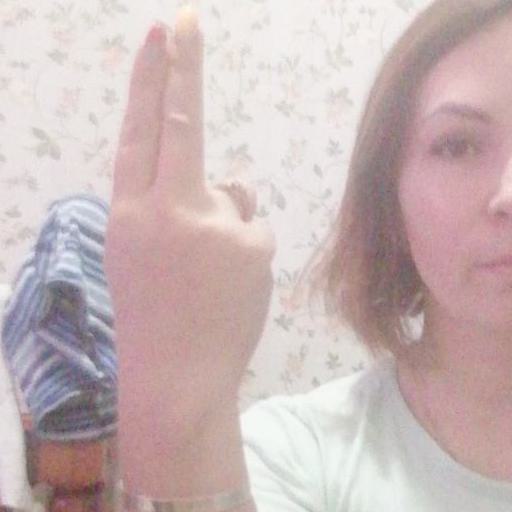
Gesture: two_up_inverted